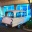
Label: ambulance